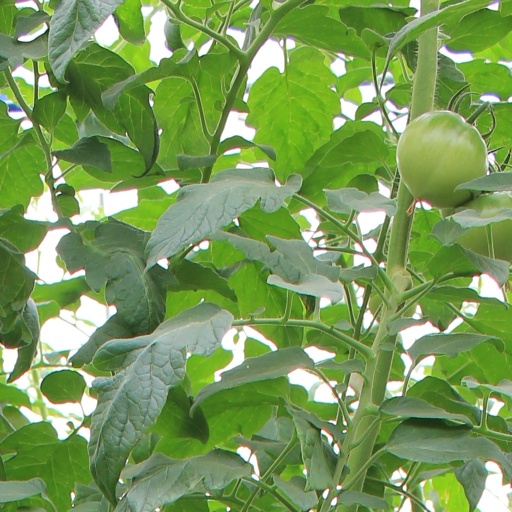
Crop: tomato